History of the Australian Broadcasting Corporation

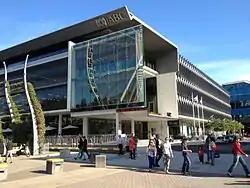
ABC Building, South Bank, Brisbane, 2013

A high incidence of breast cancer in female staff working at the ABC's offices in the Brisbane suburb of Toowong led to the closure of the site in December 2006, with TV and radio operations being moved to alternative locations around the city. The ABC's Managing Director, Mark Scott, announced in August 2007 that new studios would be built on the site, following the final release of the Review and Scientific Investigation Panel's report. However, in January 2012 the staff were moved into purpose-built accommodation in Brisbane's South Bank.